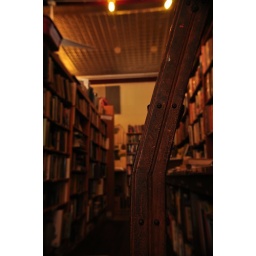
Prospero's books in Kansas City @ 39th street